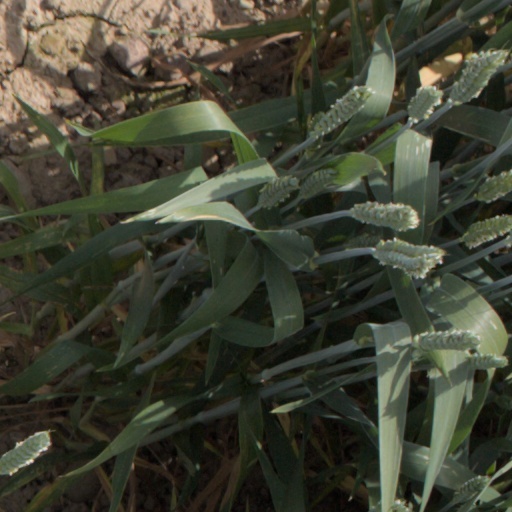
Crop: wheat